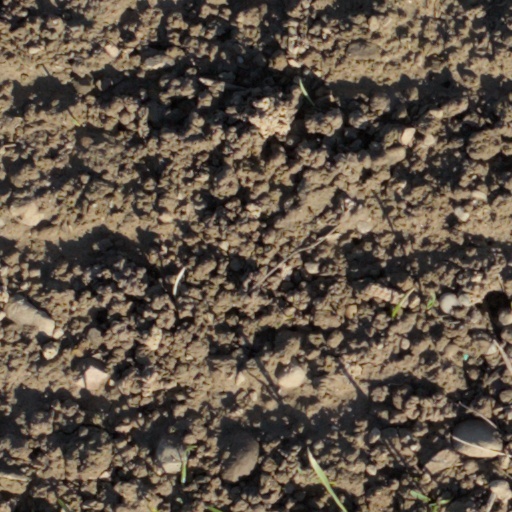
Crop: wheat